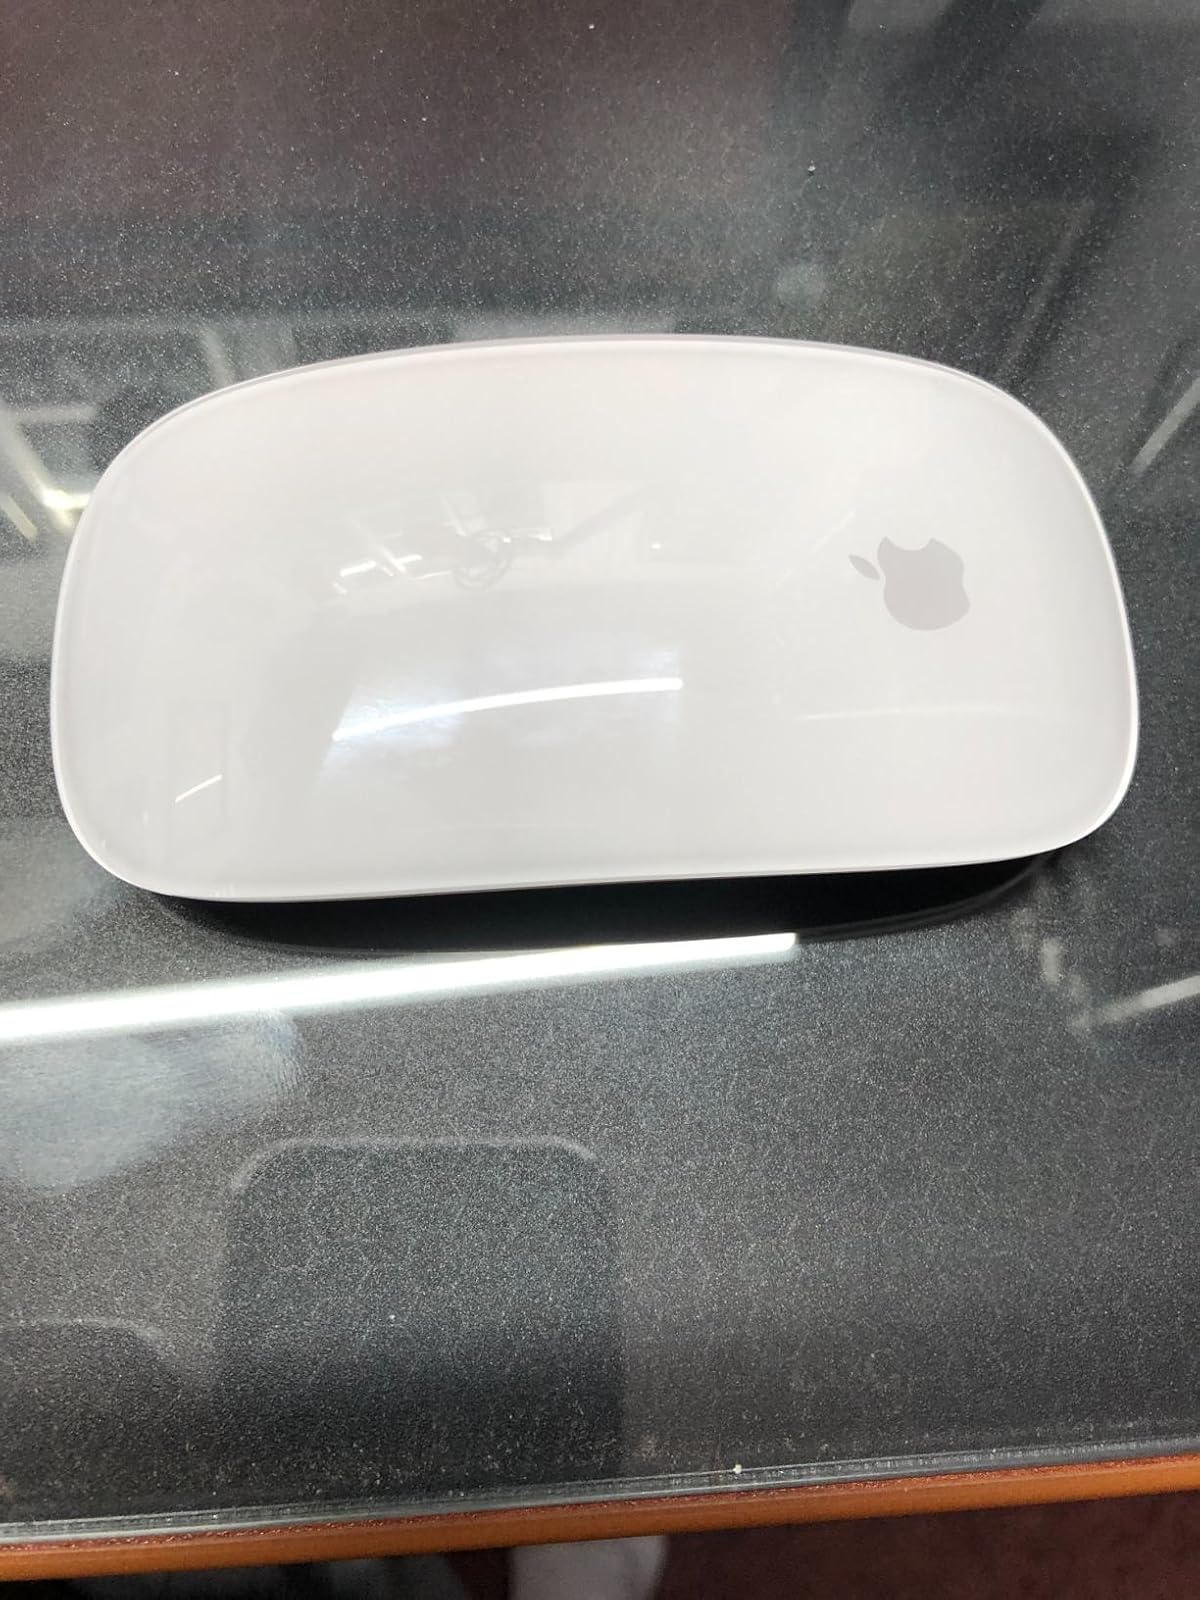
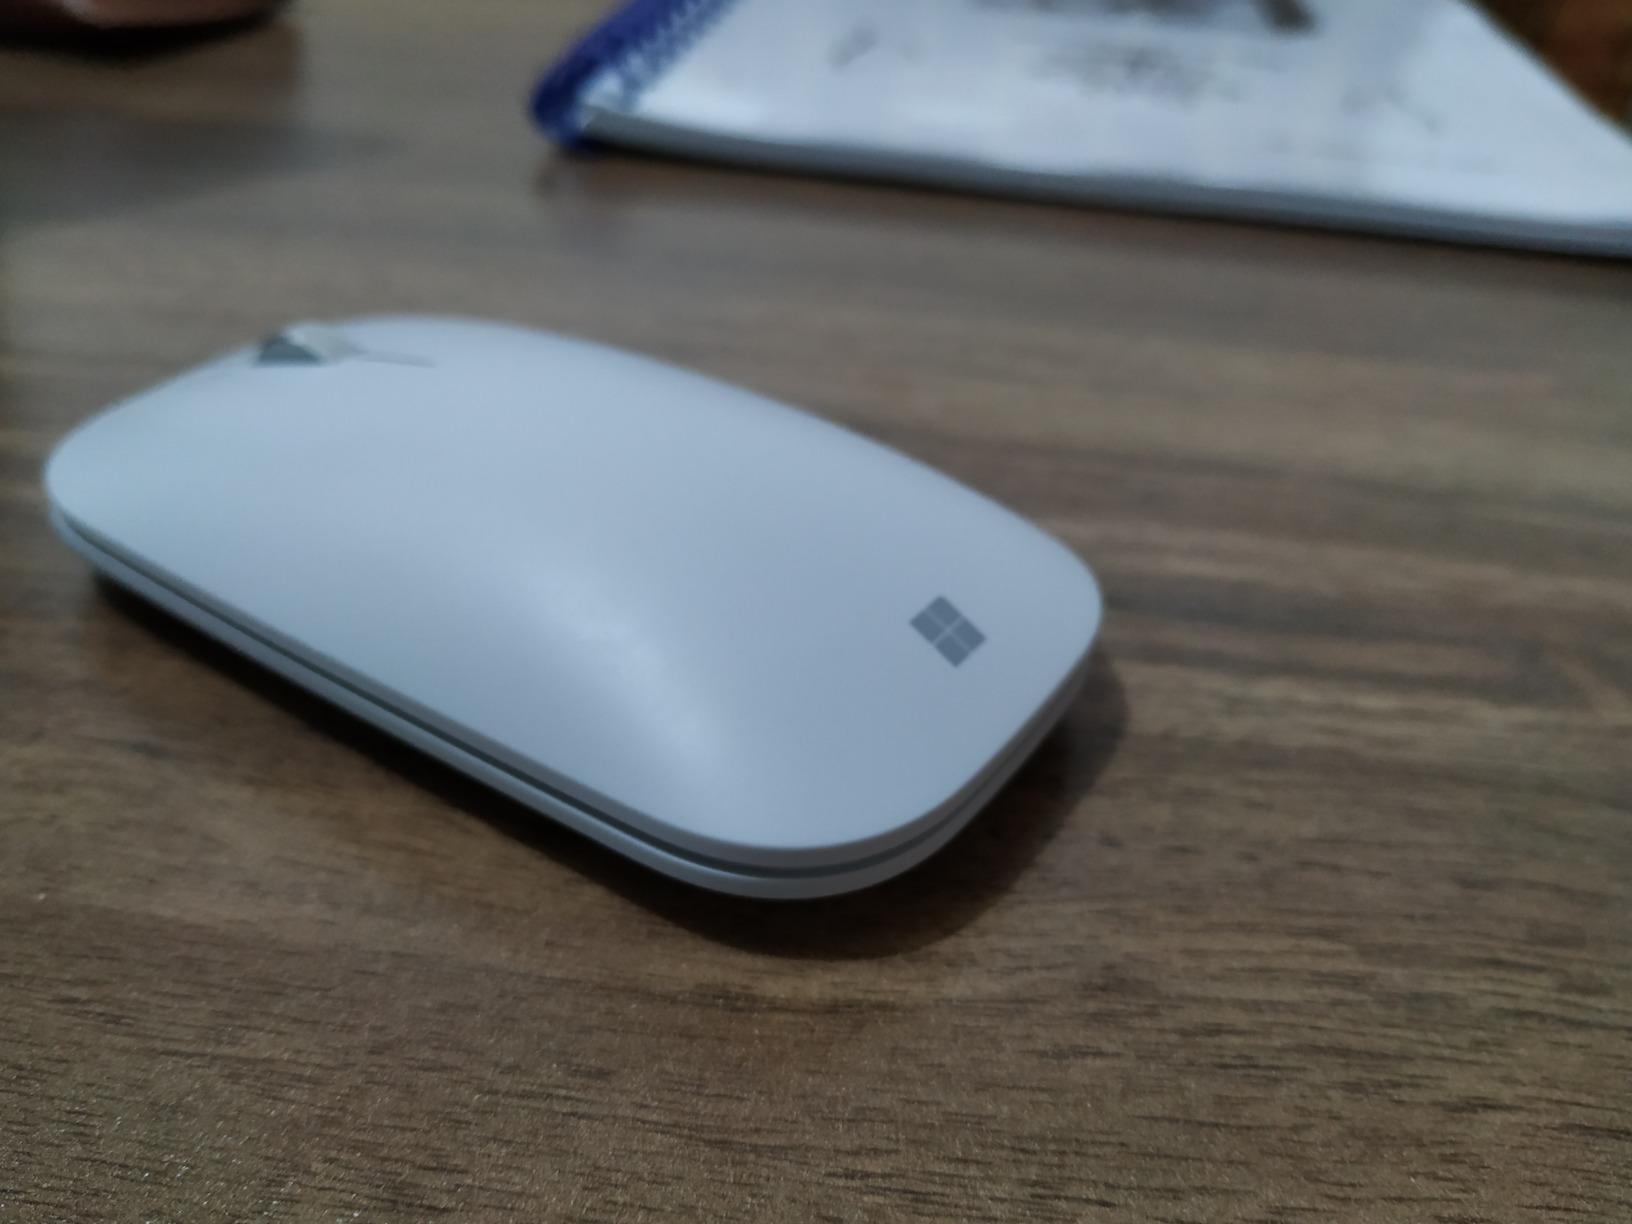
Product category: mouse
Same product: no